Sergei Chernyshev (breakdancer)

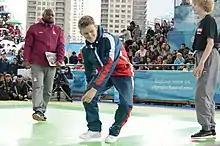
Chernyshev at the 2018 Summer Youth Olympics

Sergei Chernyshev (b. 27 June 2000, Voronezh, Russia), a.k.a. Bumblebee, is a Russian competitive breakdancer. Chernyshev, competing under the nickname 'Bumblebee', won the individual B-Boys gold medal at the 2018 Summer Youth Olympics, where breakdancing made its debut as a part of the Youth Olympics.